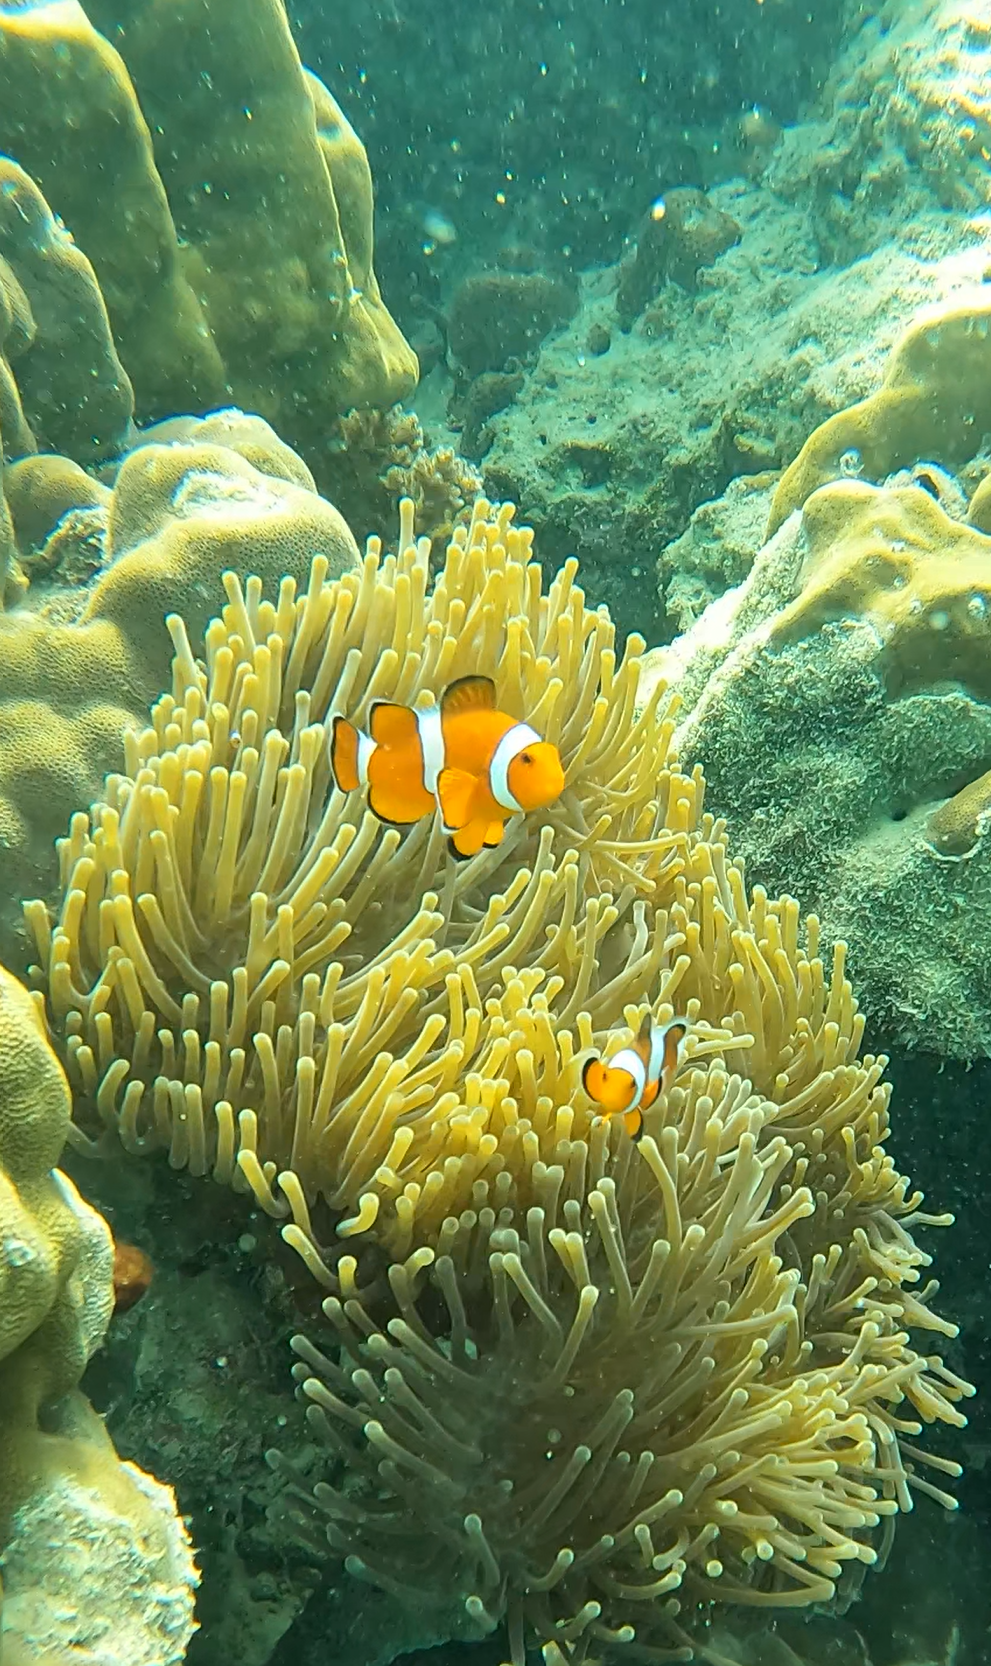
Amphiprion ocellaris (Ocellaris Anemonefish)